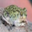
Label: frog